Łomża

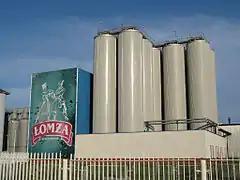
Browar Łomża (Brewery)

The economy of Łomża is closely connected to its natural environment, with agricultural and forestry industries at the forefront of the region's economic development. The economy is ecologically friendly, including the food industries, brewing, electronics, the manufacture of building materials and furniture, the production and processing of agricultural crops, as well as tourism and agro-tourism.